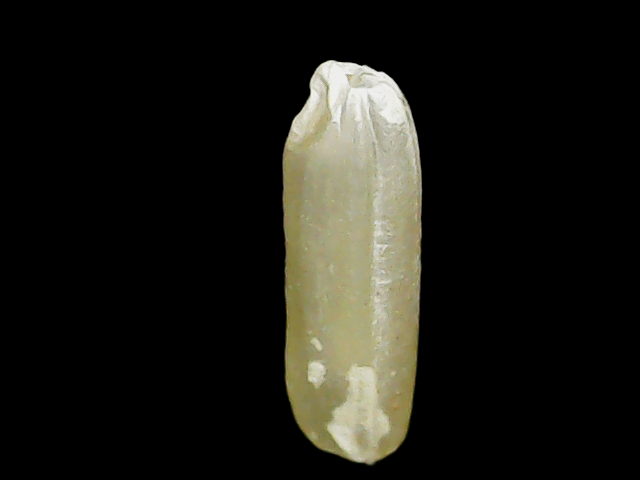
Rice variety: Binadhan16